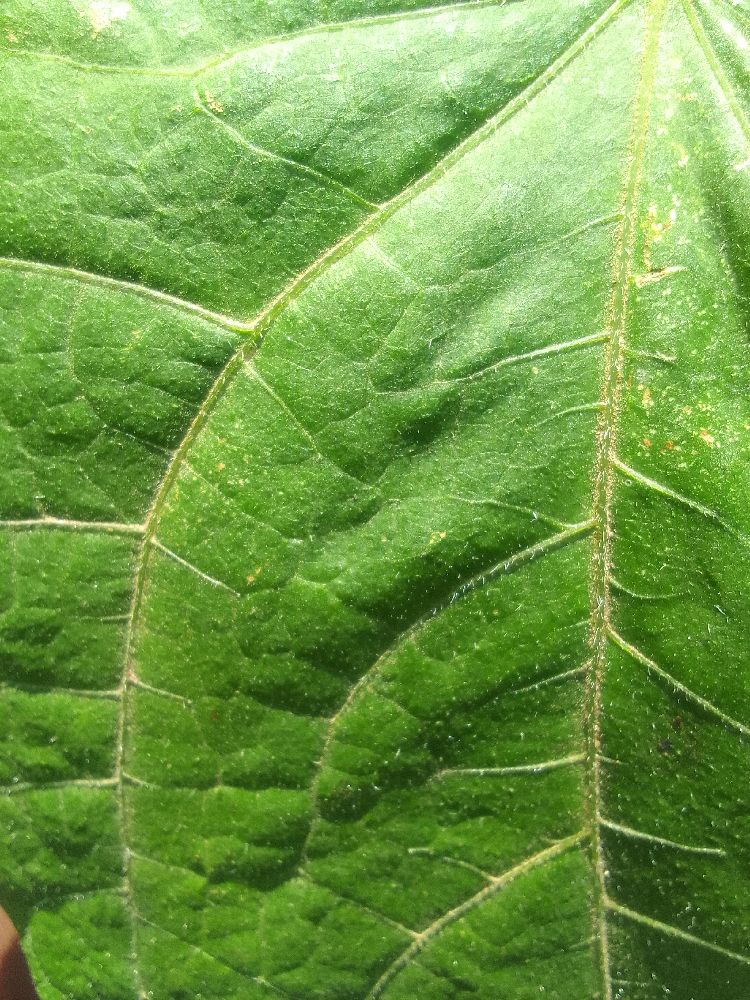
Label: healthy